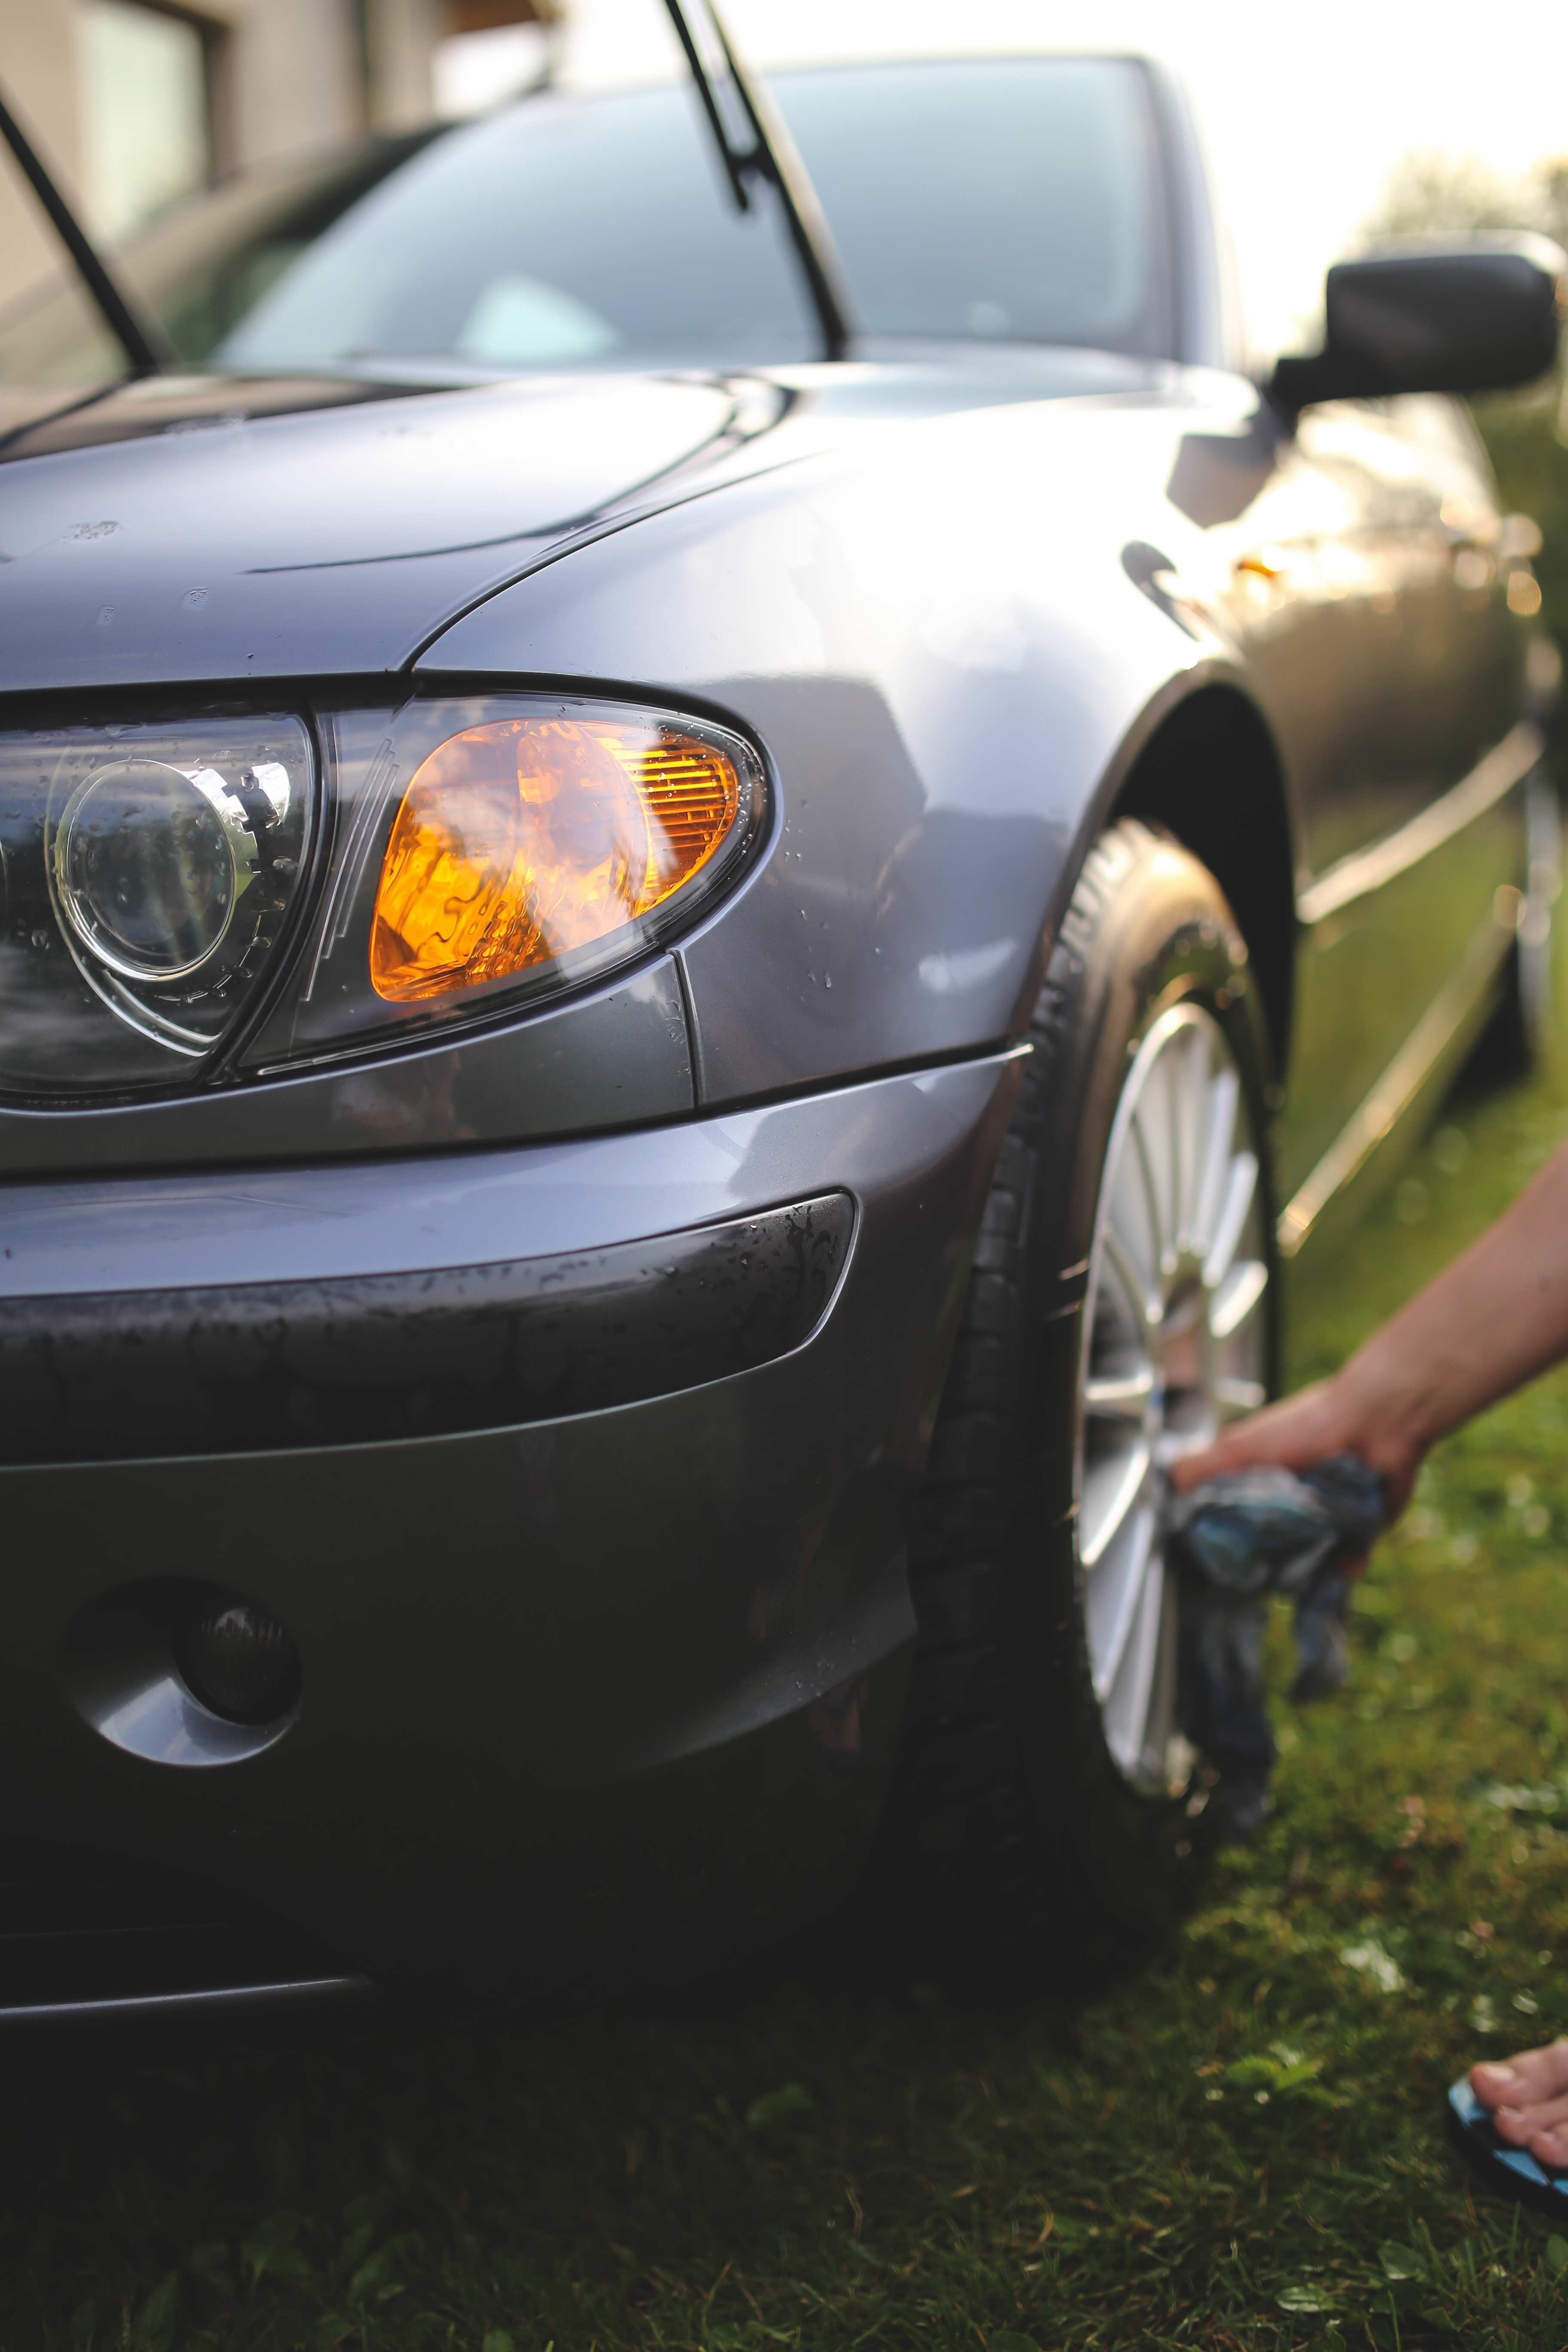
car, wheel, vehicle, washing, sports car, bumper, wheels, rim, bmw, cleaning, land vehicle, automobile make, automotive exterior, automotive design